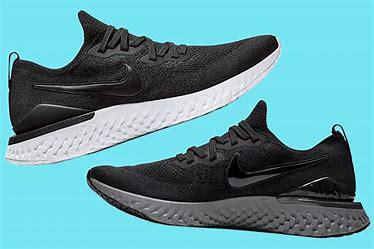
Brand: Nike
Model: Epic React Flyknit 2